Reminiscences (Carlyle)

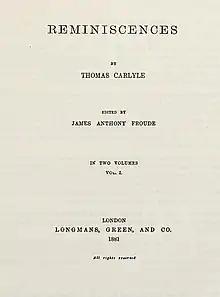
Title page of the first English edition

Reminiscences is a book by historian and social critic Thomas Carlyle, posthumously published in 1881, which contains two lengthy memoirs of the author's wife, Jane Welsh Carlyle, and friend Edward Irving, together with shorter essays on his father and some of the literary friends of his youth. The book's emphasis primarily rests on Carlyle's relationship with the subjects. The book was begun in 1832 but mainly written in the year following Jane Carlyle's death, in April 1866. Many of its first readers were shocked by the impression it gave of a harsh, gloomy, censorious personality and of a man racked by remorse over his failings as a husband; it did Carlyle's reputation as the sage and prophet of the Victorian era lasting harm. Nevertheless, it is characterized by great vividness and accuracy of detail, and by a comparatively direct, conversational style, and has been called an autobiographical masterpiece.